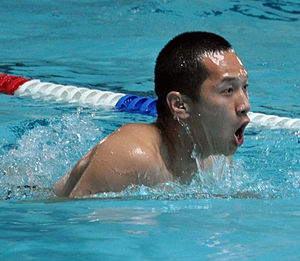
Vandabe-hypotesen / Hypotesen / AAH's centrale påstande / Fysiologiske påstande
Menneskets manglende pels påstås at have fortilfælde i akvatiske og semiakvatiske pattedyr.
"Vandabe-hypotesen, alternativt vandabe-teorien, på engelsk også aquatic ape hypothesis, er en grænseteori om menneskets evolution, der postulerer, at en række af menneskets bygningstræk er tilpasset en semiakvatisk tilværelse med oprindelse i Afrika. Den britiske biolog og oceanograf sir Alister Hardy fremlagde i en artikel i 1960 den idé, at artens evolutionshistorie kunne være nært knyttet til vand. Siden har den britiske forfatter Elaine Morgan videreudviklet og populariseret idéen i en række artikler og bøger, blandt andre ""The Descent of Woman"", ""The Scars of Evolution"" og ""The Aquatic Ape Hypothesis"".